List of songs recorded by Goldfrapp

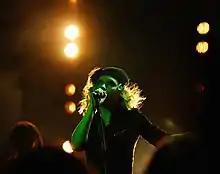
Goldfrapp have recorded songs for seven studio albums and one compilation album.

English electronic music duo Goldfrapp have recorded songs for seven studio albums, one compilation album and guest features. After signing a contract with record label Mute Records in August 1999, Goldfrapp began to work on their debut studio album, "Felt Mountain", which was released in 2000. Alison Goldfrapp and Will Gregory wrote almost all of its songs, and would continue to do so for their later albums. The album's only collaboration was with Tim Norfolk and Bob Locke of the band Startled Insects on the album's third single "Human". The following year, Goldfrapp collaborated with Adrian Utley on the song "End Titles" for the "Accelerator" soundtrack.